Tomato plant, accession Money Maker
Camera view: bottom (45 deg); turntable rotation: 210 degrees
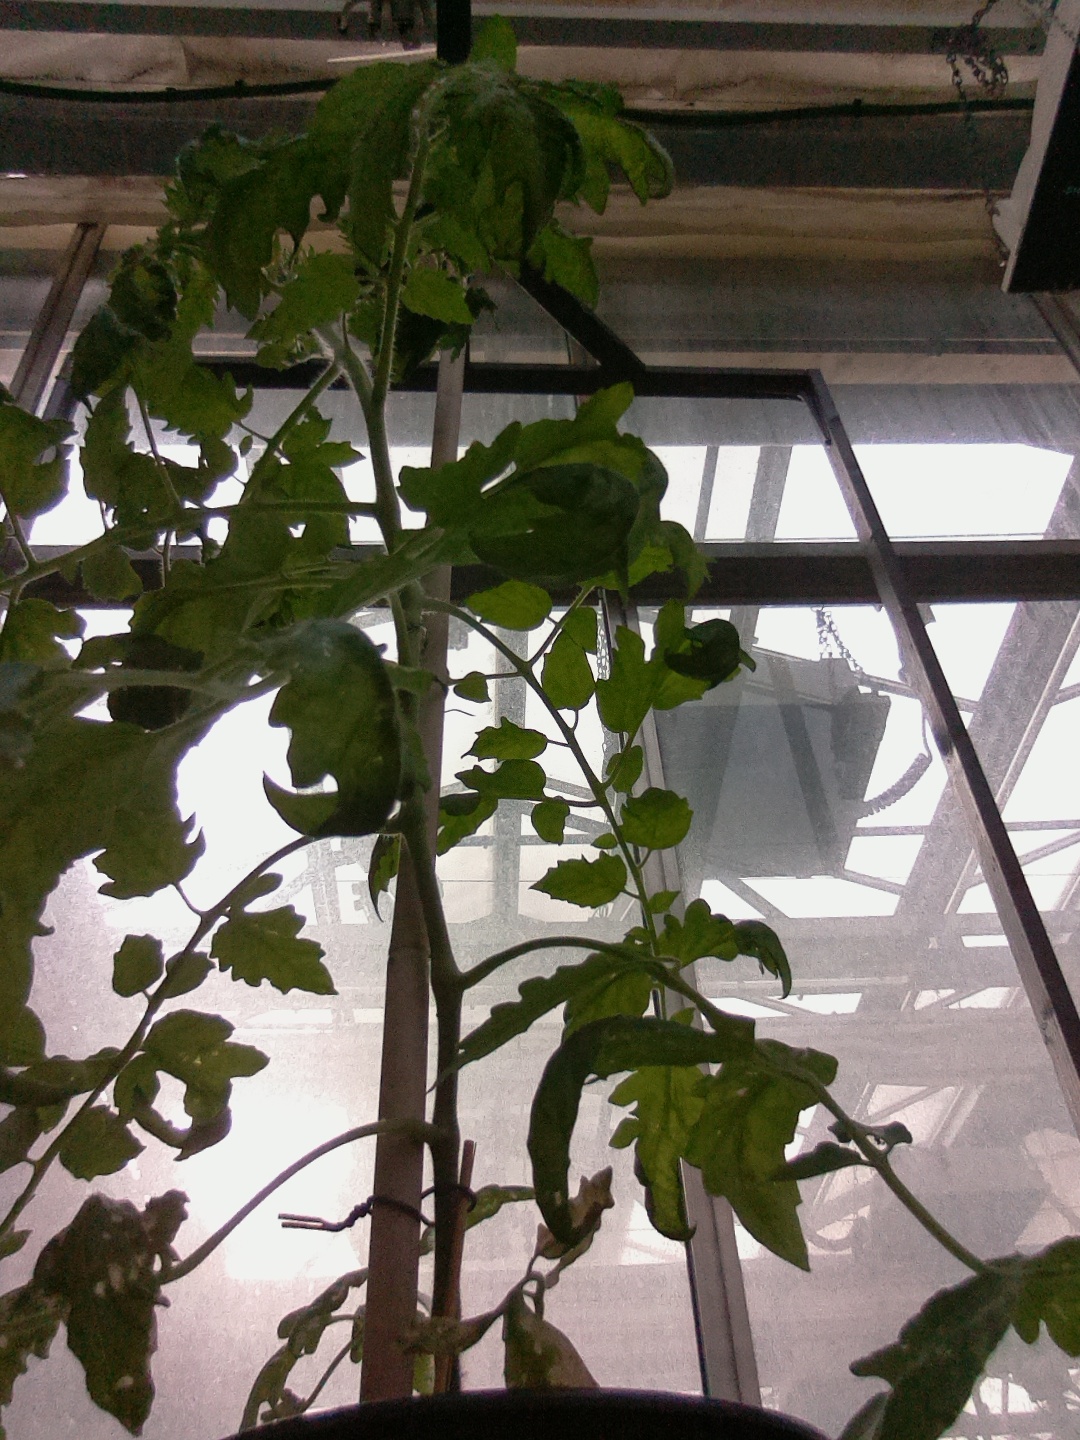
BBCH growth stage 60: First flowers open